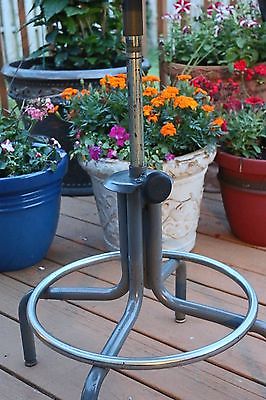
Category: table